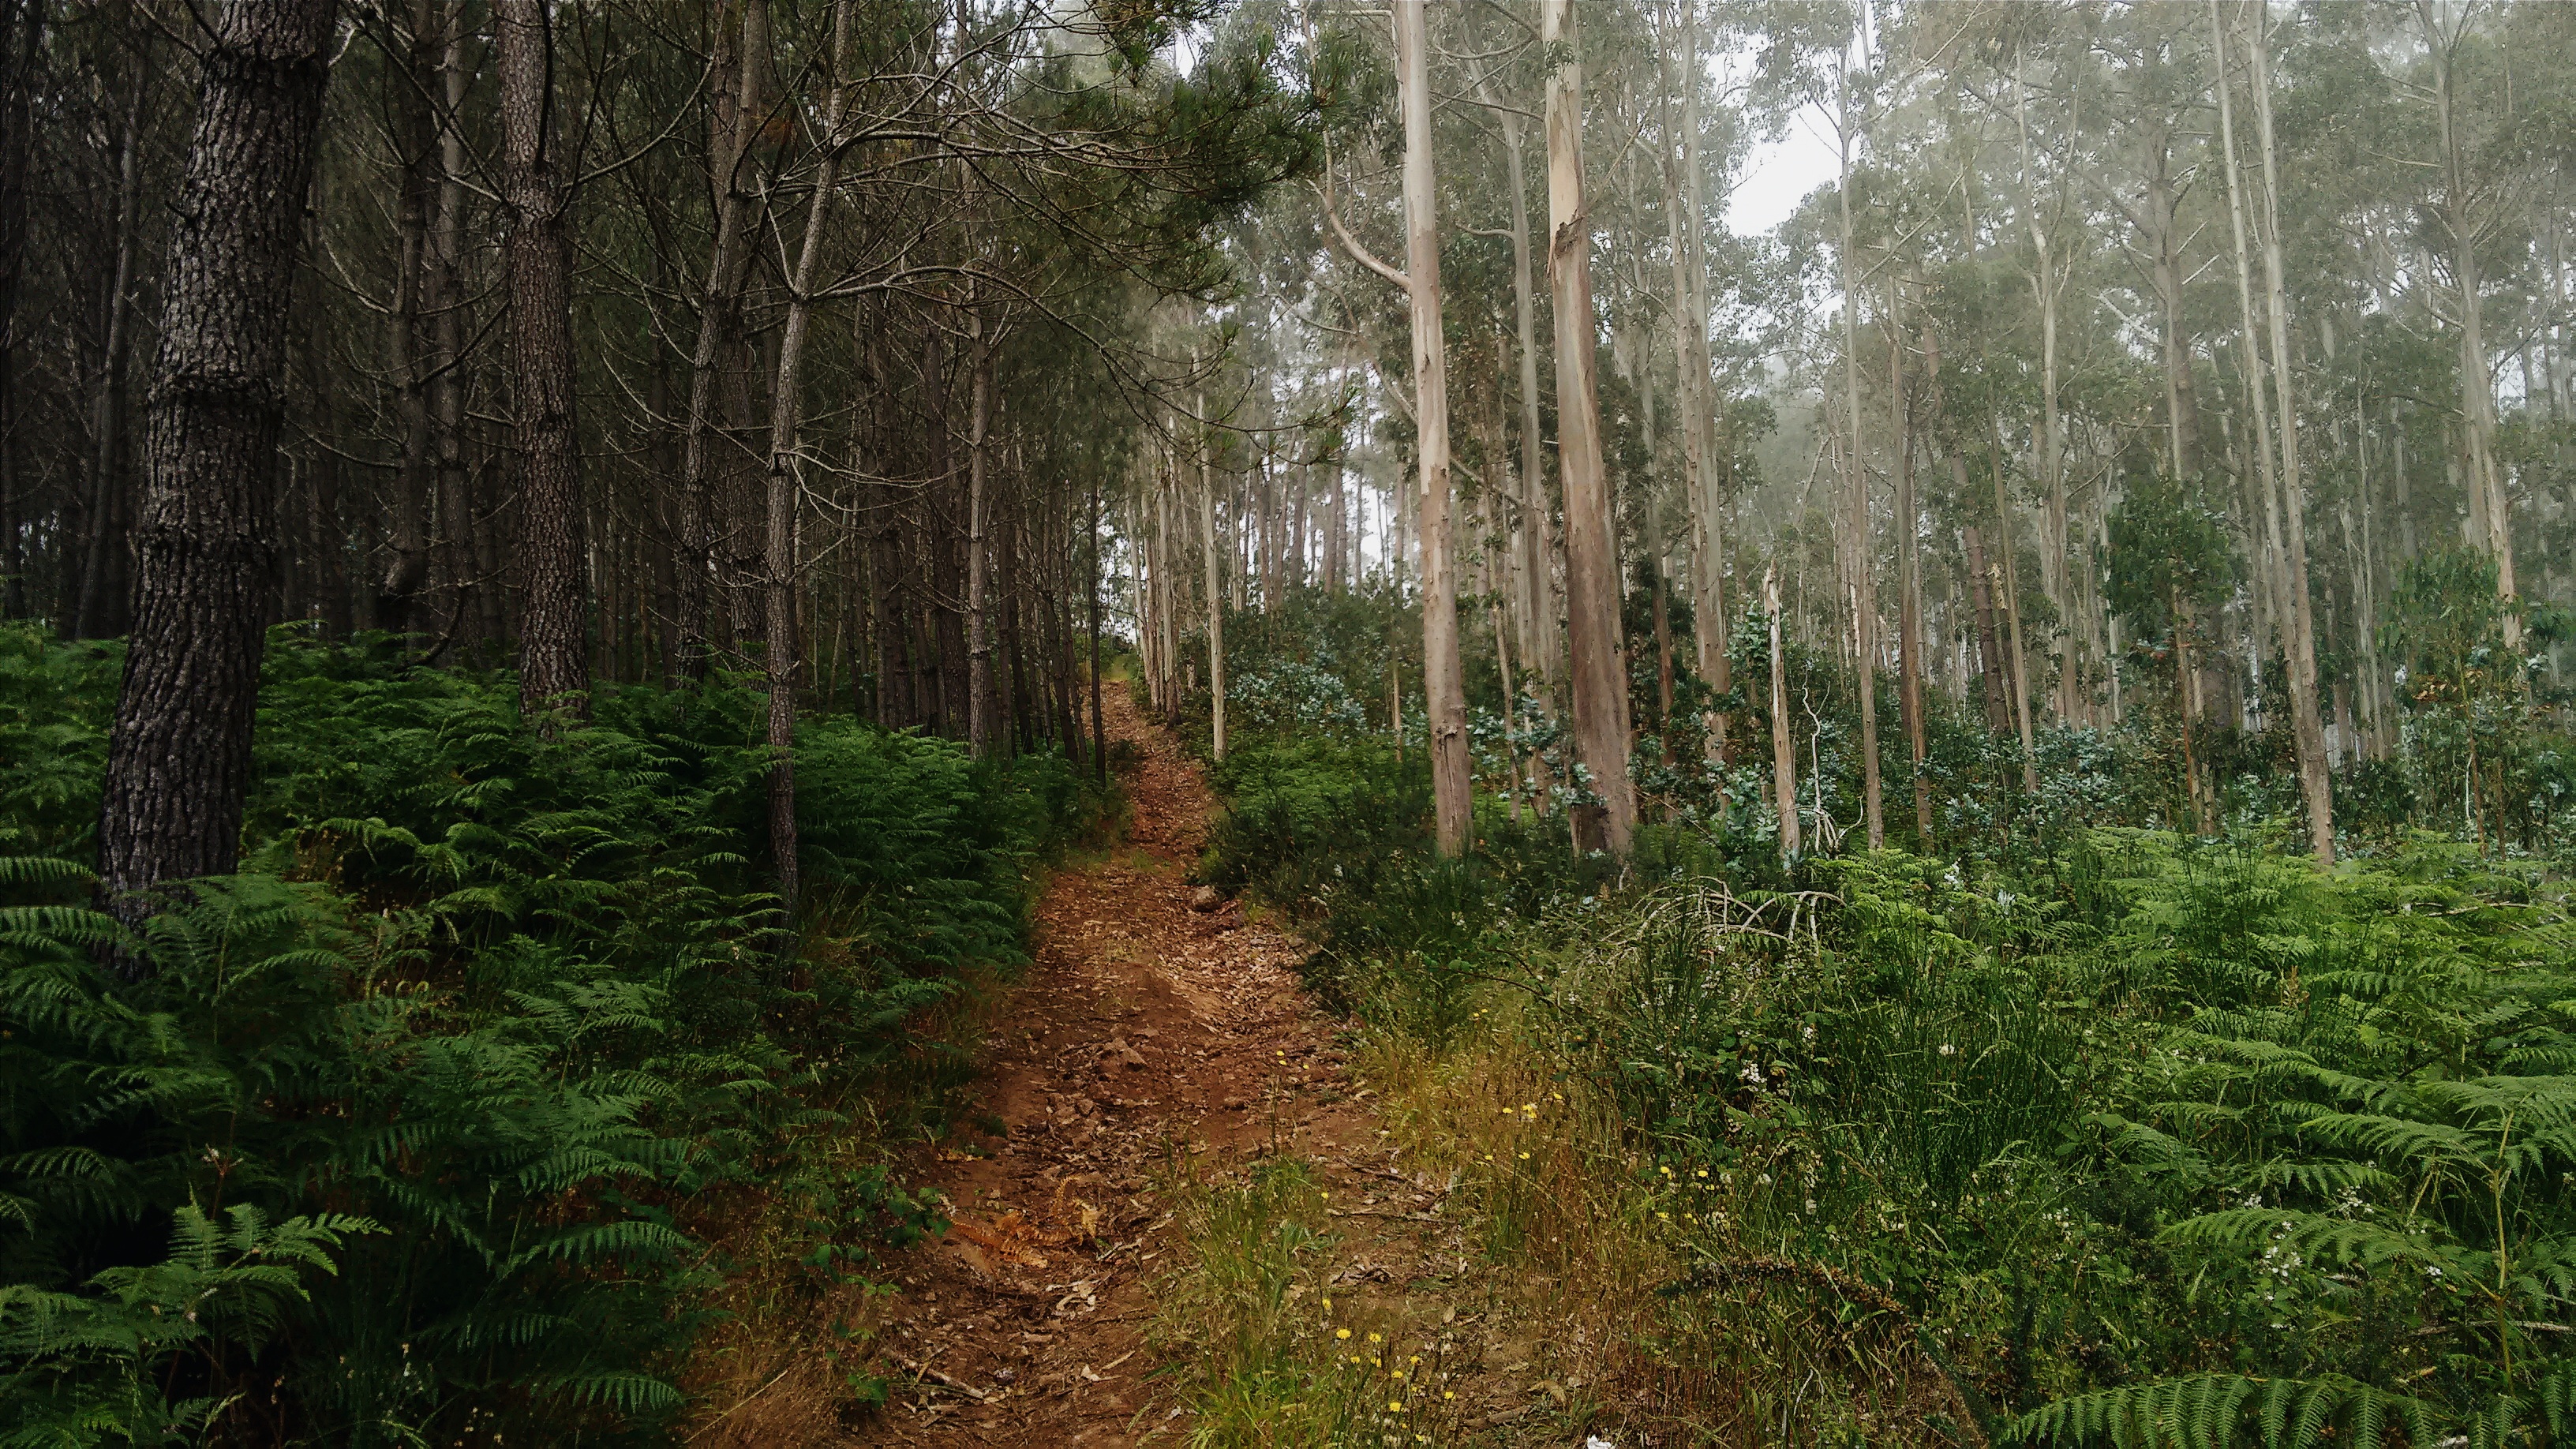
tree, forest, wilderness, trail, jungle, spruce, vegetation, rainforest, deciduous, wetland, woodland, habitat, ecosystem, biome, old growth forest, natural environment, geographical feature, atmospheric phenomenon, temperate broadleaf and mixed forest, temperate coniferous forest, riparian forest